Q14 and Q38 buses

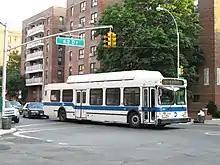
A 1999 C40LF (801) on the Q38 to Corona relaying in Rego Park.

On February 2, 2006, Triboro Coach ceased operations and the Q38, as well as all other routes operating under Triboro Coach, were picked up by the Metropolitan Transportation Authority (MTA). Fare structures were converted to those of the MTA. The former Triboro Coach depot in East Elmhurst became the LaGuardia Depot under MTA Bus.